2015 St. Louis Cardinals season

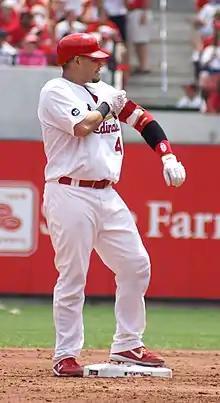
Yadier Molina was selected for his seventh consecutive All-Star game in 2015.

Six Cardinals were selected to compete for the National League All-Star team in the 86th All-Star Game at Great American Ball Park in Cincinnati, including Matt Holliday, Carlos Martínez, Yadier Molina, Jhonny Peralta, Trevor Rosenthal and Michael Wacha. Peralta and Holliday were voted to start the game by fan vote on July 6. Peralta garnered the most votes among NL shortstops, while Holliday placed third among NL outfielders, which automatically assured him one three starting outfield spots. Molina and Rosenthal were selected by fellow players on July 7; NL manager Bruce Bochy also selected Wacha that day. Additionally, Martínez was nominated as a contender for the All-Star Final Vote, which he won on July 10 for was his first All-Star selection.